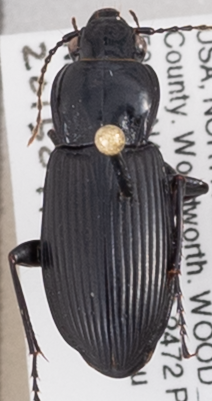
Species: Pterostichus melanarius melanarius
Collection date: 2015-09-16
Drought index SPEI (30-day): -0.988
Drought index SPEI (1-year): -0.32
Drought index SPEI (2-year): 0.54